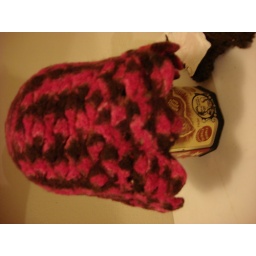
hat with a brim felted, this is strut in the stich n bitch book